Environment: real
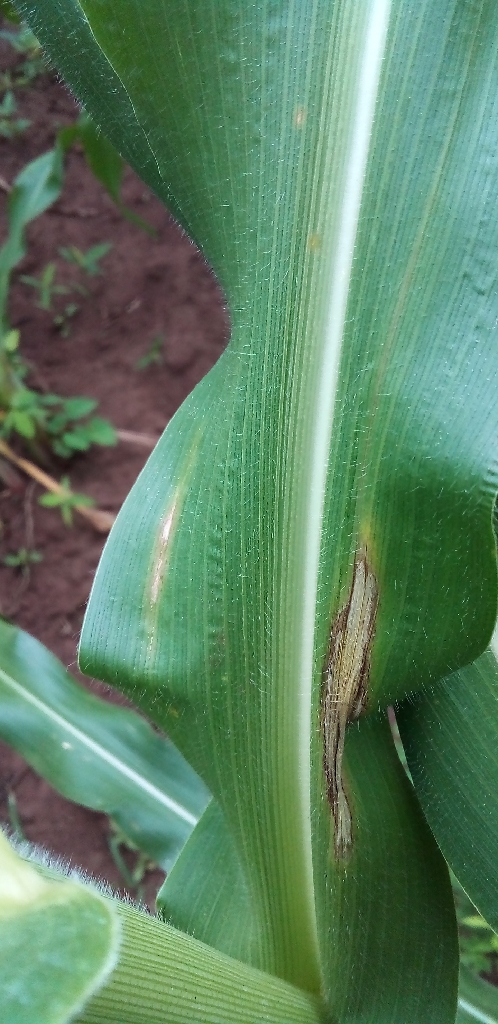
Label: northern_corn_leaf_blight